Arboretum Lehmkuhlen

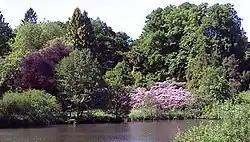
Arboretum Lehmkuhlen

The Arboretum Lehmkuhlen (50 hectares) is an arboretum maintained by the Guts- und Forstverwaltung Lehmkuhlen. It is located in Lehmkuhlen, Schleswig-Holstein, Germany, and open by appointment only.